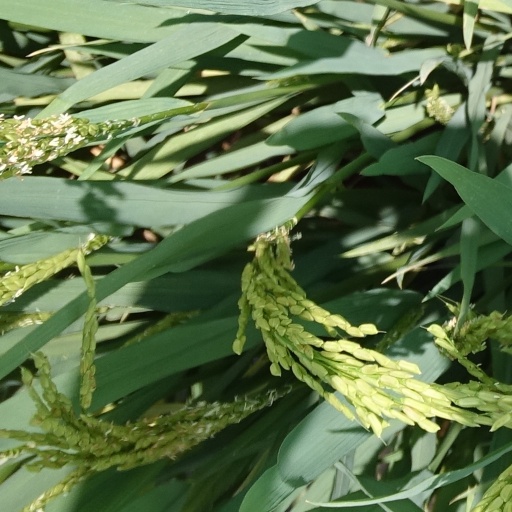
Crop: rice